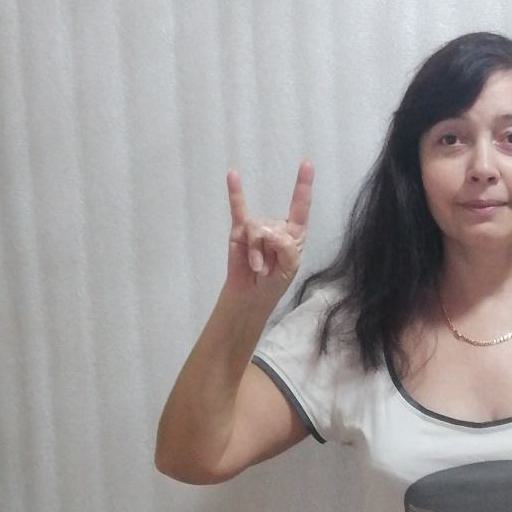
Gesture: rock